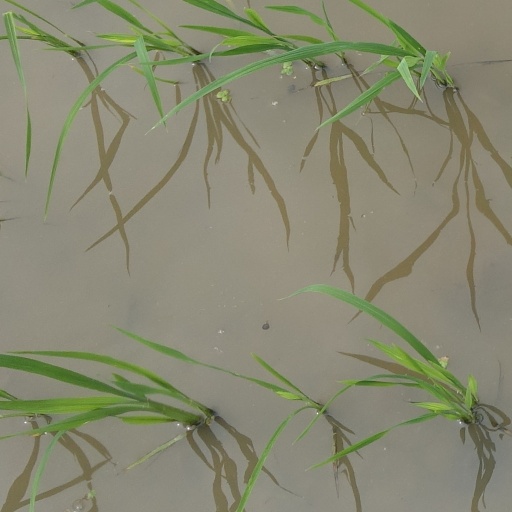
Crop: rice